DB Class 101

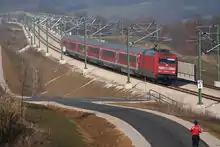
101 029 in front of a regional train on the Nuremberg-Ingolstadt high-speed rail line

Around 1990, it became apparent that the current electric locomotives serving the heavy and fast (speeds over ) Intercity services, the Class 103, were wearing out. Their annual mileage of up to , and the faster and heavier trains, for which these units had not been designed, meant increasing wear damage to the control units, traction motors, and bogie frames. In addition, as part of the Program DB 90, and to cut costs, the theory of "Drive to Deterioration" ("Fahren auf Verschleiß") was employed, which increased the strain even further.